Yeoman (F)

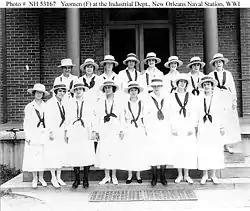
Yeomen (F) attached to the Industrial Department, U.S. Naval Station, New Orleans, Louisiana, during World War I

Initially offered general discharges, the women veterans successfully lobbied for honorable discharges in recognition of their service. Many continued in government service as civilians. Women veterans joined the newly created American Legion in large numbers, forming posts that were all female or overwhelmingly female in larger cities or joining "mixed" units in other areas. The first all-woman American Legion post was formed in Boston, Massachusetts, with Daisy May Pratt Erd as its first commander.